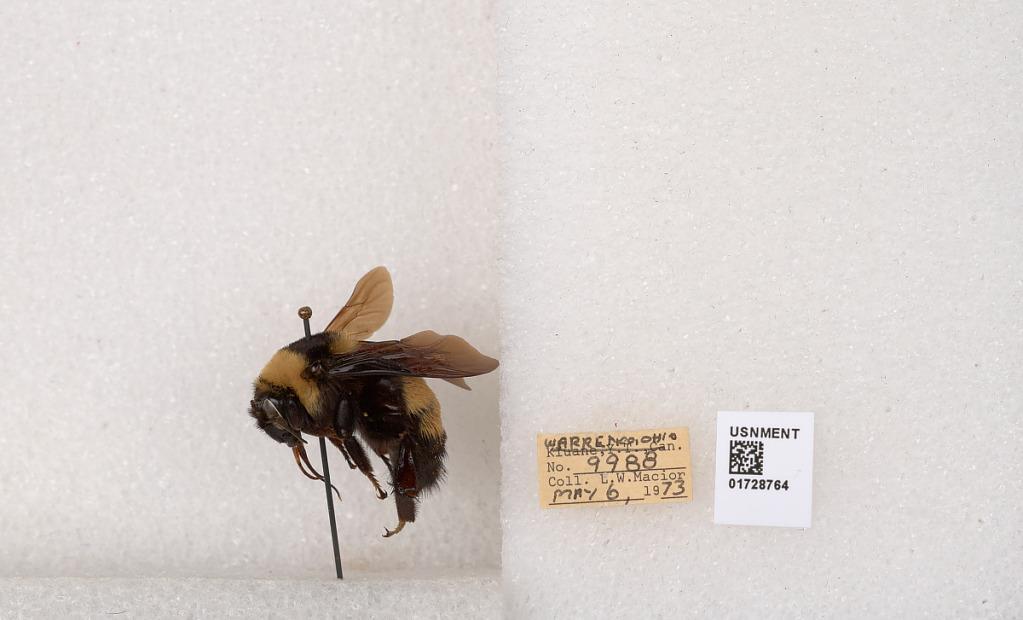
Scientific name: Bombus (Bombus) nevadensis auricormus
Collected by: L. Macior
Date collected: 1973-5-6
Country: United States
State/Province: Ohio
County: Warren
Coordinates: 39.4276, -84.1668